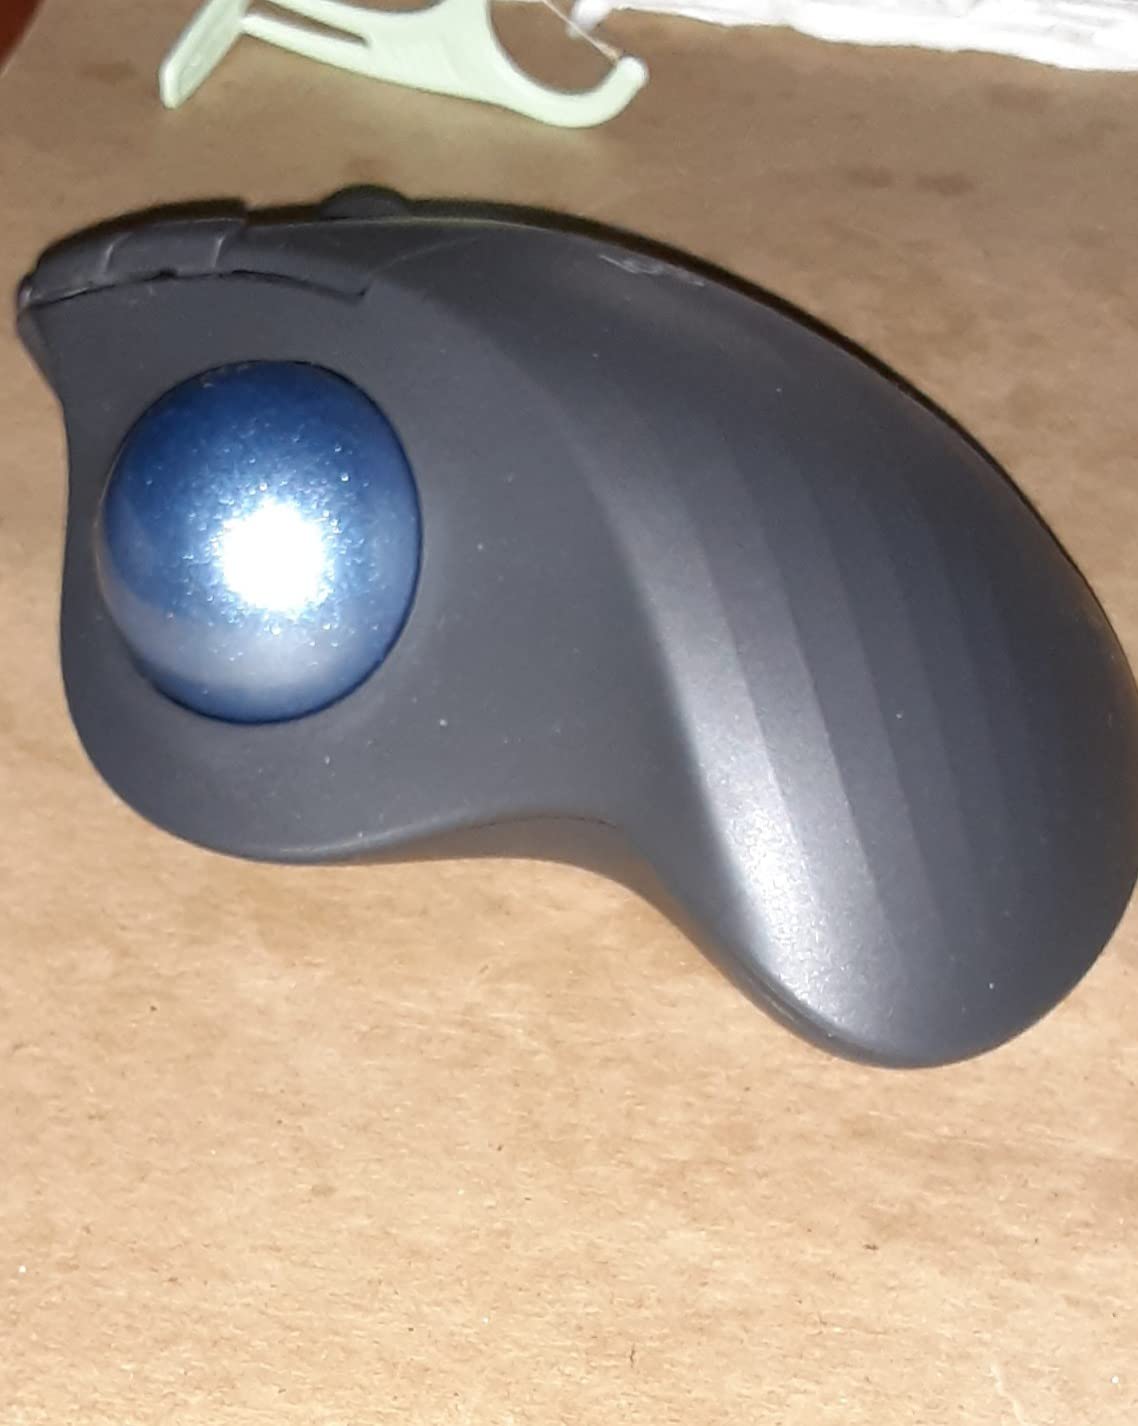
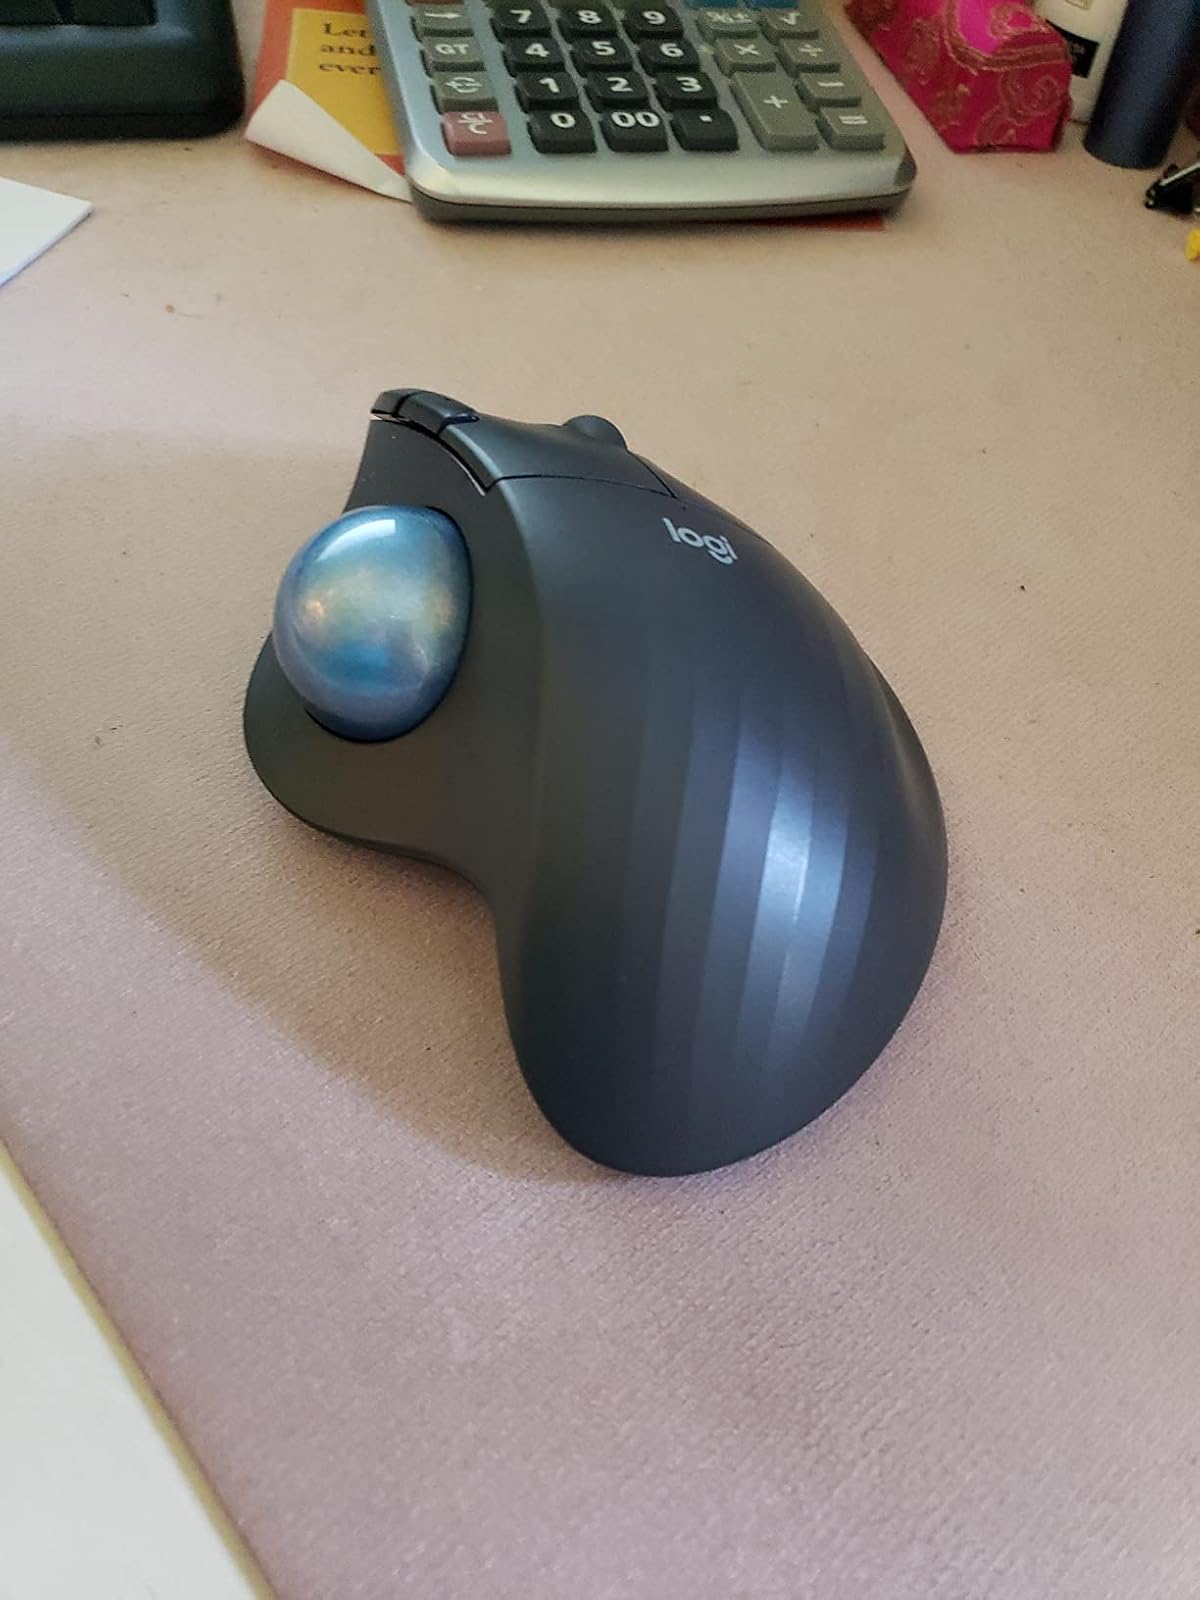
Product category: mouse
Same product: yes